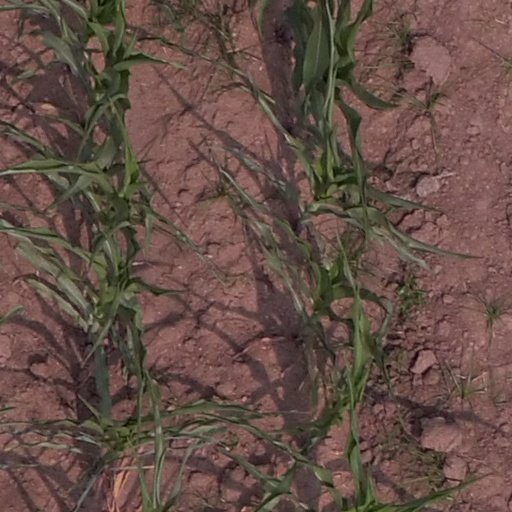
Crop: maize; corn